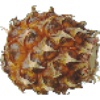
Label: Pineapple Mini 1